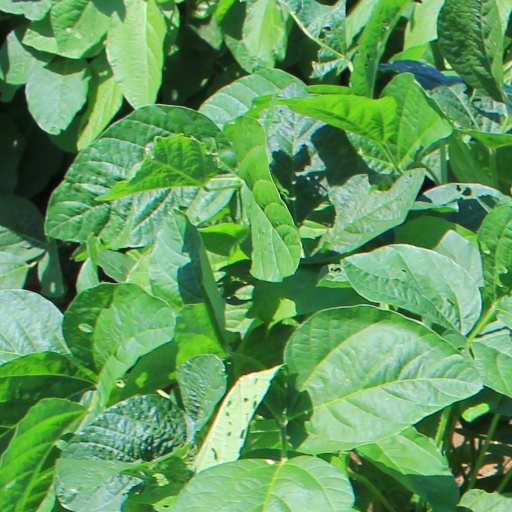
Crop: soybean